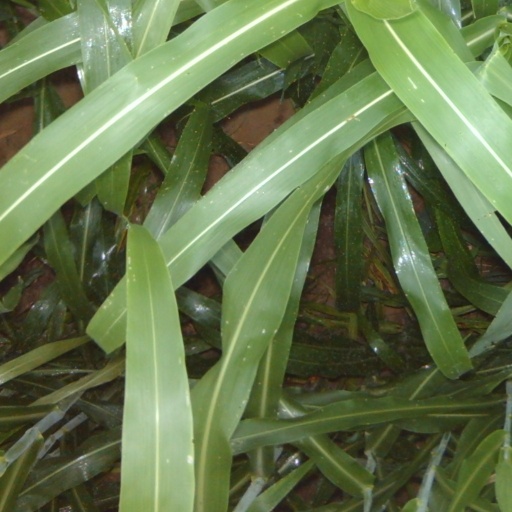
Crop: sorghum